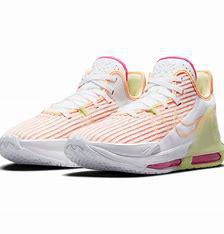
Brand: Nike
Model: Lebron Witness 6